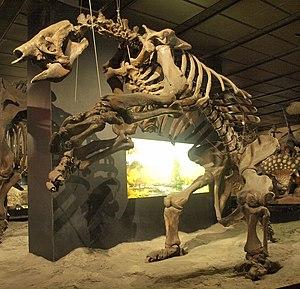
Eremotherium est le nom d'un genre éteint de paresseux terrestres appartenant à la famille des Megatheriidae. Eremotherium a vécu en Amérique du Nord et du Sud à l'époque du Pléistocène.